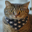
Label: cat